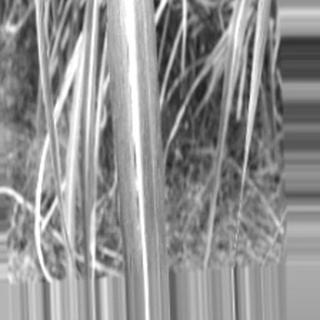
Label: sugarcane_bacterial_blight